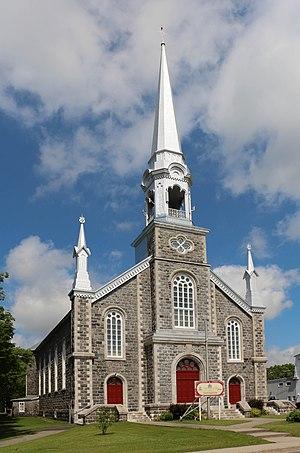
Église Saint-Gervais et Saint-Protais, Saint-Gervais, Québec, Canada
Voici une liste des lieux de culte catholiques du Québec divisée par région administrative.
Saint-Gervais est une municipalité dans la municipalité régionale de comté de Bellechasse au Québec, située dans la région administrative de la Chaudière-Appalaches. Elle est nommée en l'honneur de Gervais, martyr avec Protais en l'an 57.